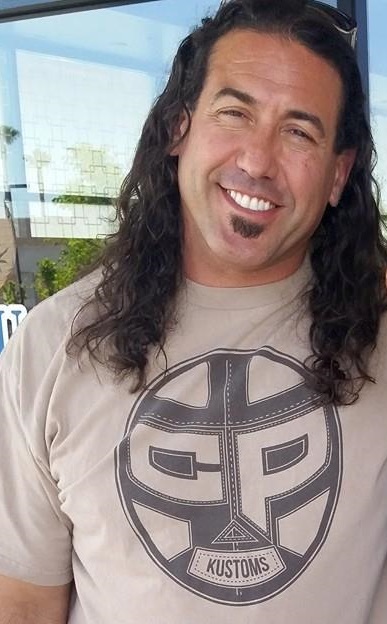
ชัก พาลัมโบ

| name = Chuck Palumbo
| names = ChuckChuck PalumboThe Dude
| image = Chuck Palumbo 2015.jpg
| birth_name = Charles Ronald Palumbo
| height = 6 ft 7 in
| weight = 280 lb
| birth_place = West Warwick, Rhode Island, U.S.
| alma_mater = University of Central Missouri
| children = 1
| billed = Providence, Rhode IslandSan Diego, California
| trainer = Paul OrndorffWCW Power Plant
| debut = 1998
| retired = 2012
ชาลส์ รอนัลด์ พาลัมโบ (Charles Ronald Palumbo; 15 มิถุนายน 1971) เป็นนักมวยปล้ำอาชีพชาวอเมริกันที่รู้จักดีที่สุดจากการปรากฏตัวใน World Championship Wrestling และ World Wrestling Federation/Entertainment (WWE) ในช่วงปลายทศวรรษ 1990 และ 2000 ซึ่งเขาเป็นแชมป์ WCW World Tag Team Championship และ เวิลด์ แทคทีม แชมเปี้ยนชิพ (ดับเบิลยูดับเบิลยูอี)|WWF/E World Tag Team Championship เขาดำเนินรายการซีรีส์ ดิสคัฟเวอรีแชนแนล|Discovery Channel Lords of the Car Hoards และ "Rusted Development"
==แชมป์และรางวัล==
*Herts and Essex Wrestling
**HEW Heavyweight Championship (1 time)
*"Pro Wrestling Illustrated"
**List of Pro Wrestling Illustrated awards#Tag Team of the Year|Tag Team of the Year (2002) – with Billy Gunn|Billy
**PWI ranked him No. 37 of the top 500 singles wrestlers in the Pro Wrestling Illustrated#PWI 500|PWI 500 in 2002
*Toryumon (Último Dragón)|Toryumon
**Yamaha Cup (2006) – with Johnny Stamboli
*World Championship Wrestling
**WCW World Tag Team Championship (List of WCW World Tag Team Champions|4 times)&nbsp;– with Shawn Stasiak (3) and Sean O'Haire (1)
*WWE|World Wrestling Federation / World Wrestling Entertainment
**World Tag Team Championship (WWE, 1971–2010)|WWF/E Tag Team Championship (List of World Tag Team Champions (WWE, 1971–2010)|2 times) – with Billy
==อ้างอิง==
==แหล่งข้อมูลอื่น==
*
*
Navboxes|
หมวดหมู่:นักมวยปล้ำอาชีพชาวอเมริกัน